Kara-class cruiser

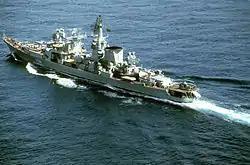
A stern shot of displays the raised pad and recessed hangar.

The primary AA armament of the Kara-class consisted of M-11 'Shtorm' surface-to-air missiles. These were initially designed for destroying aircraft at higher altitudes, but were modernized throughout the 1970s and 1980s to increase performance against low flying aircraft and cruise missiles. 4K33 Osa-M missiles were equipped for shorter range air defence against low flying aircraft or missiles. These operated off an independent radar system from the M-11, but could receive cueing from the main search radars.